Capcom Pro Tour 2017

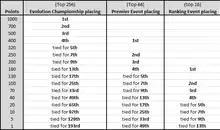
Players can accumulate more points in Premier Event than in Ranking Events, and even more points at Evo 2017. The 30 players with the most points qualify for the 2017 Capcom Cup.

In the 2015 and 2016 Capcom Pro Tours, players automatically qualified for the Capcom Cup if they won one of the fifteen Global Premier events. However, in a December 2016 interview, Capcom's Neidel "Haunts" Crisan suggested that the company might do away with this auto-qualification mechanic as players who win high-profile tournaments are likely to earn enough points to compete in the Capcom Cup either way. The qualification system of previous Capcom Pro Tours had been deemed confusing by fans, especially when more than one player wins several Premier Events. Similarly, the Global and Regional leaderboards used in previous Pro Tours were considered overly complex and Regional Events were abused by international players with higher travel budgets.